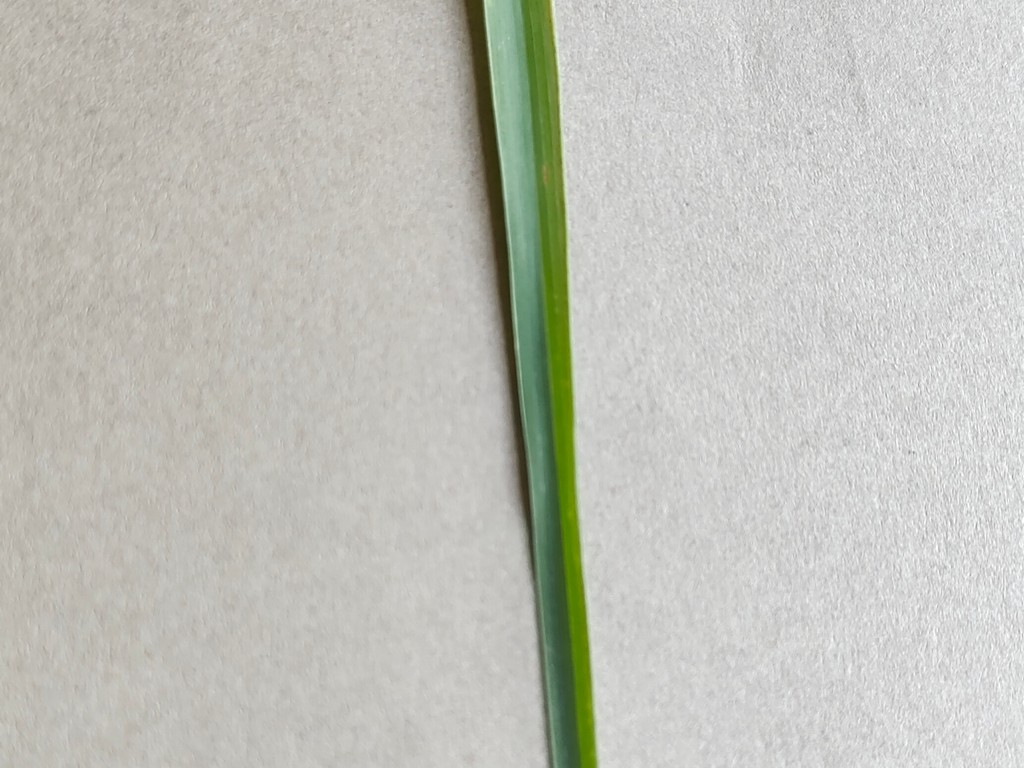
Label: Healthy